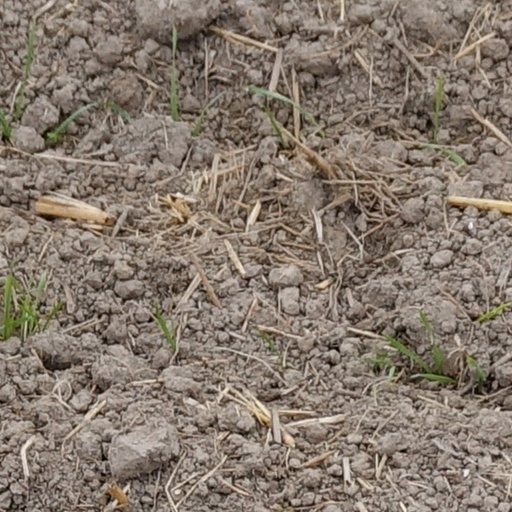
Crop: wheat